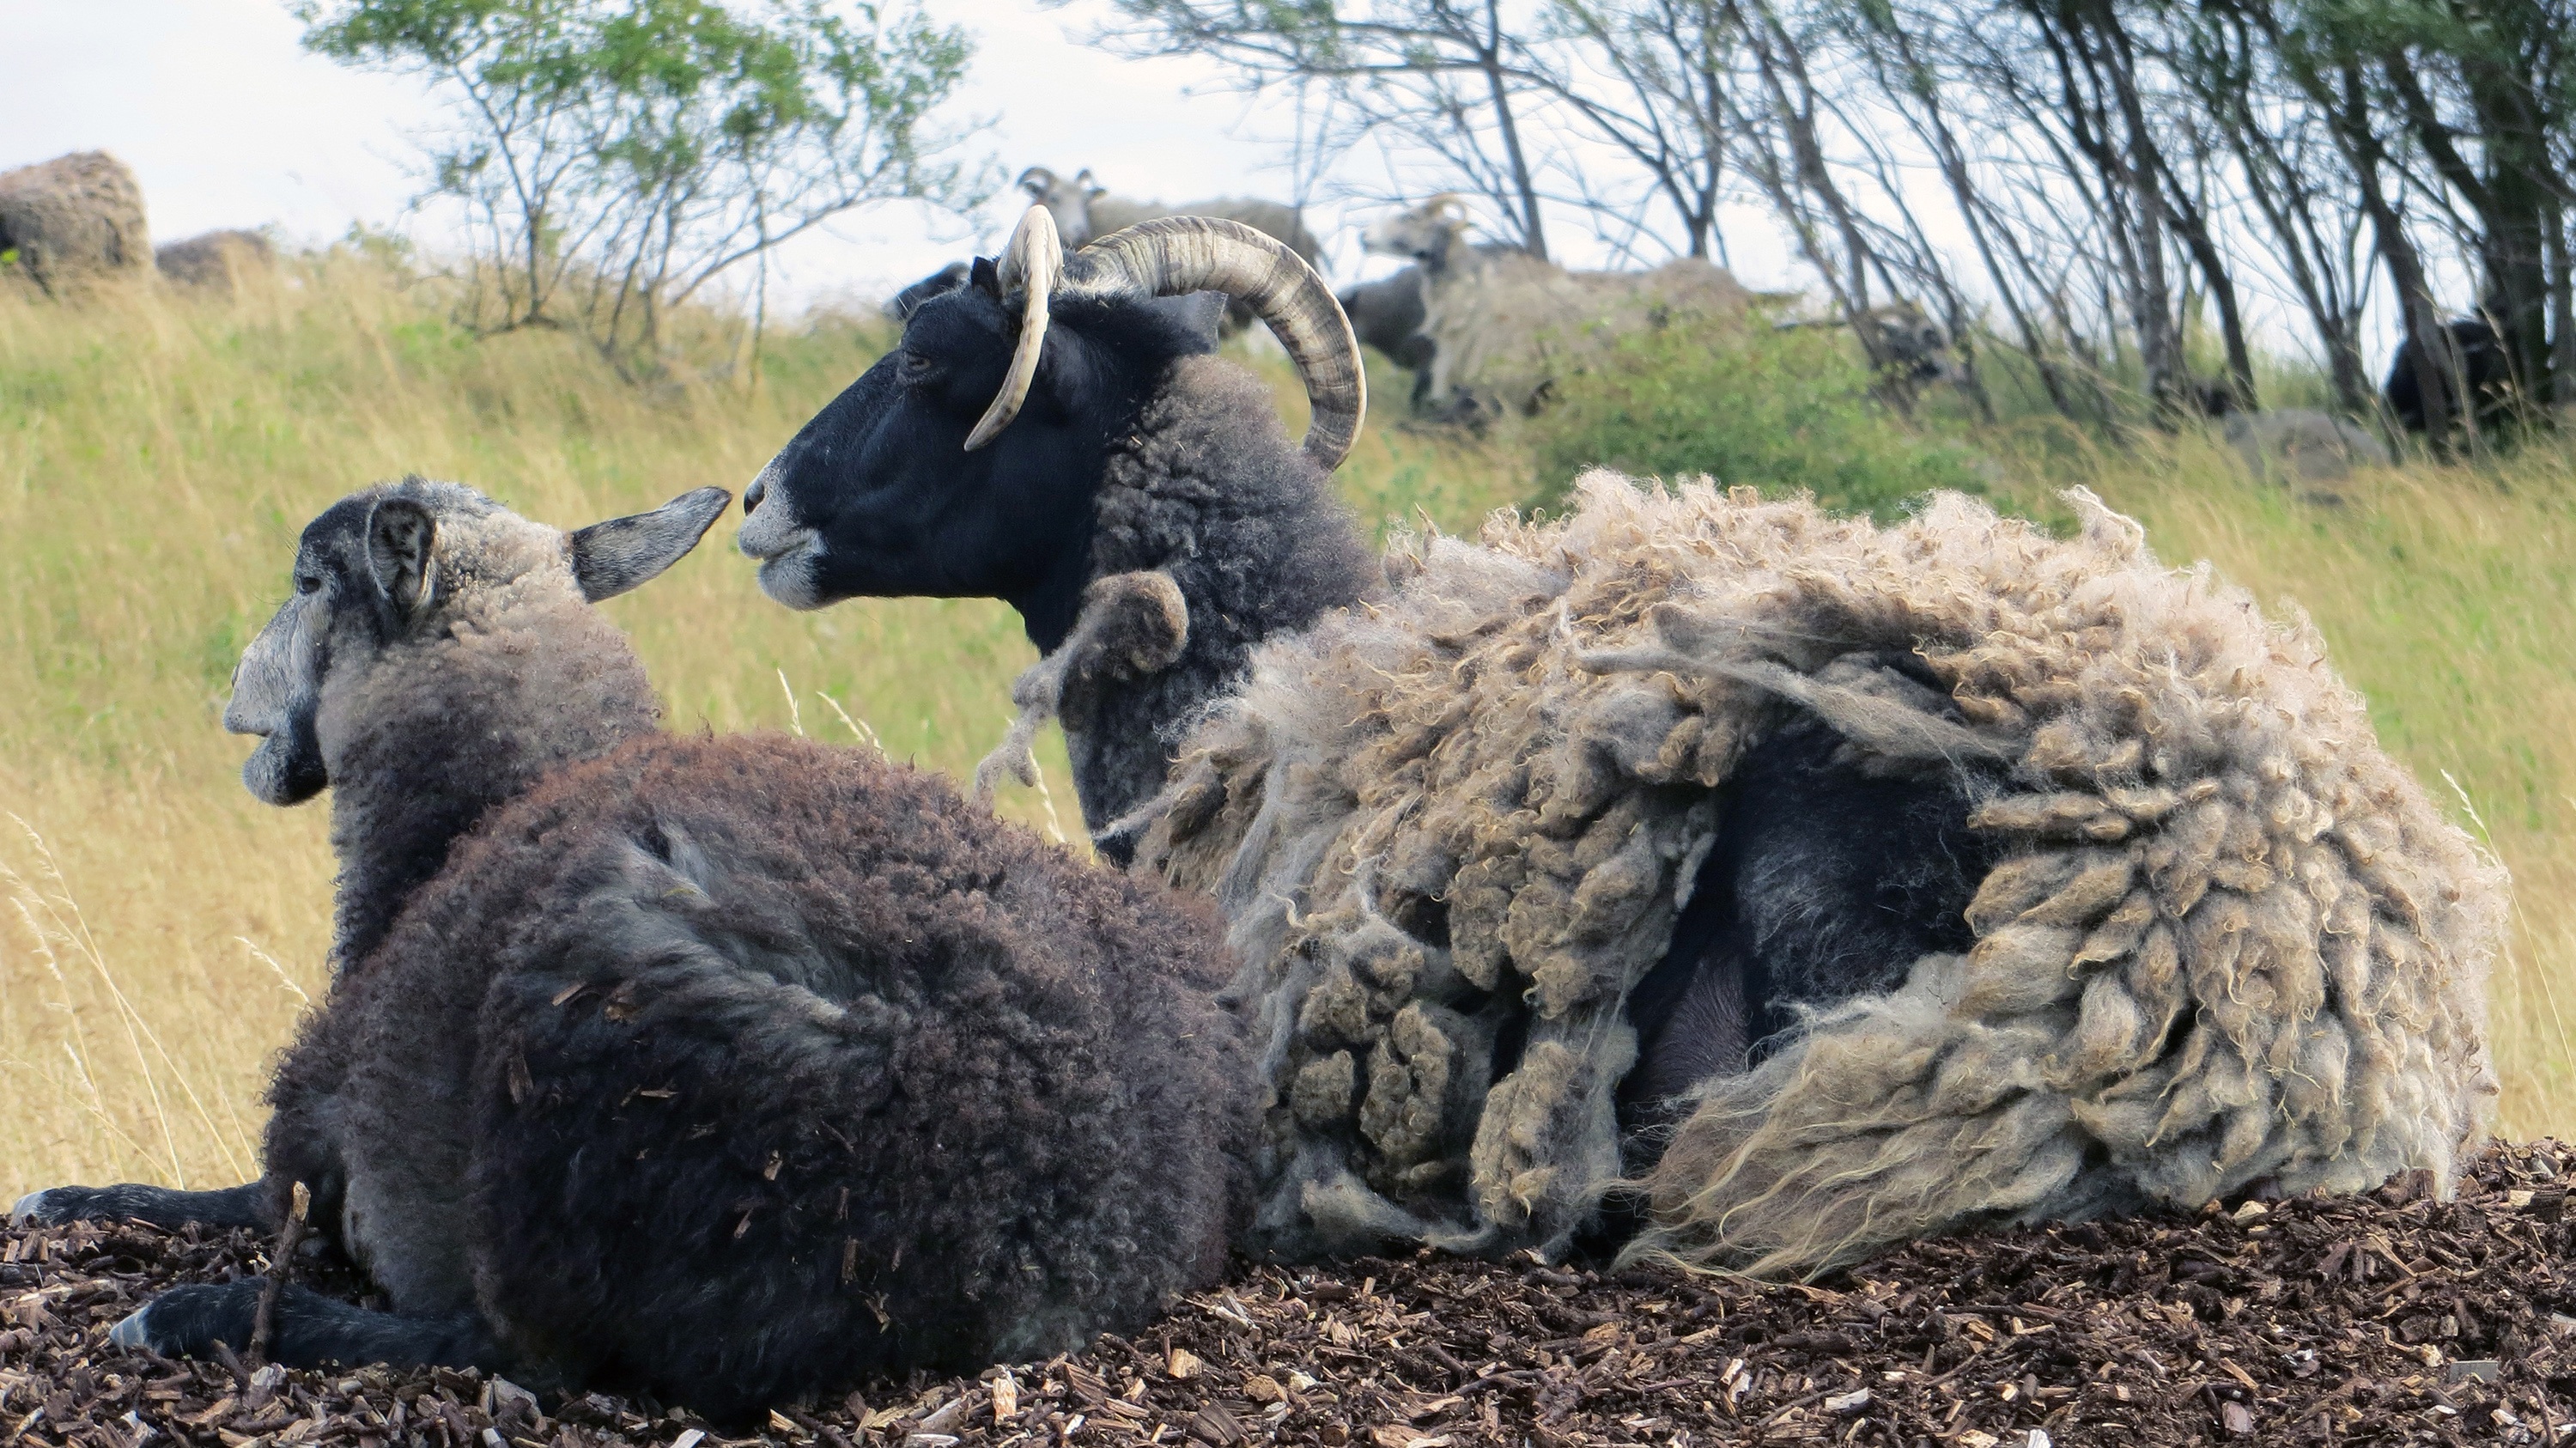
bird, pasture, sheep, ostrich, eat, wool, goats, animals, vertebrate, sheeps, blocks, yak, ratite, mutton, breeding, r gen, flightless bird, muskox